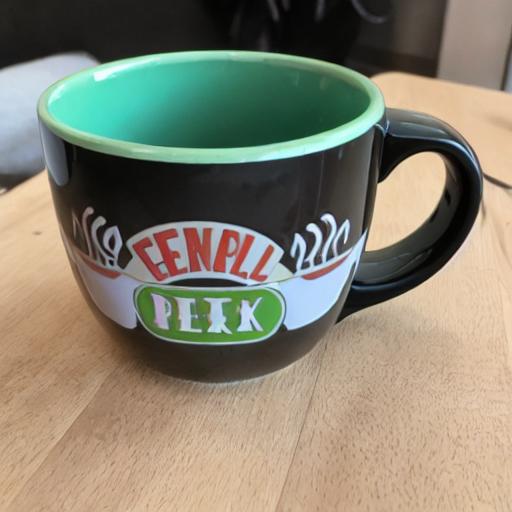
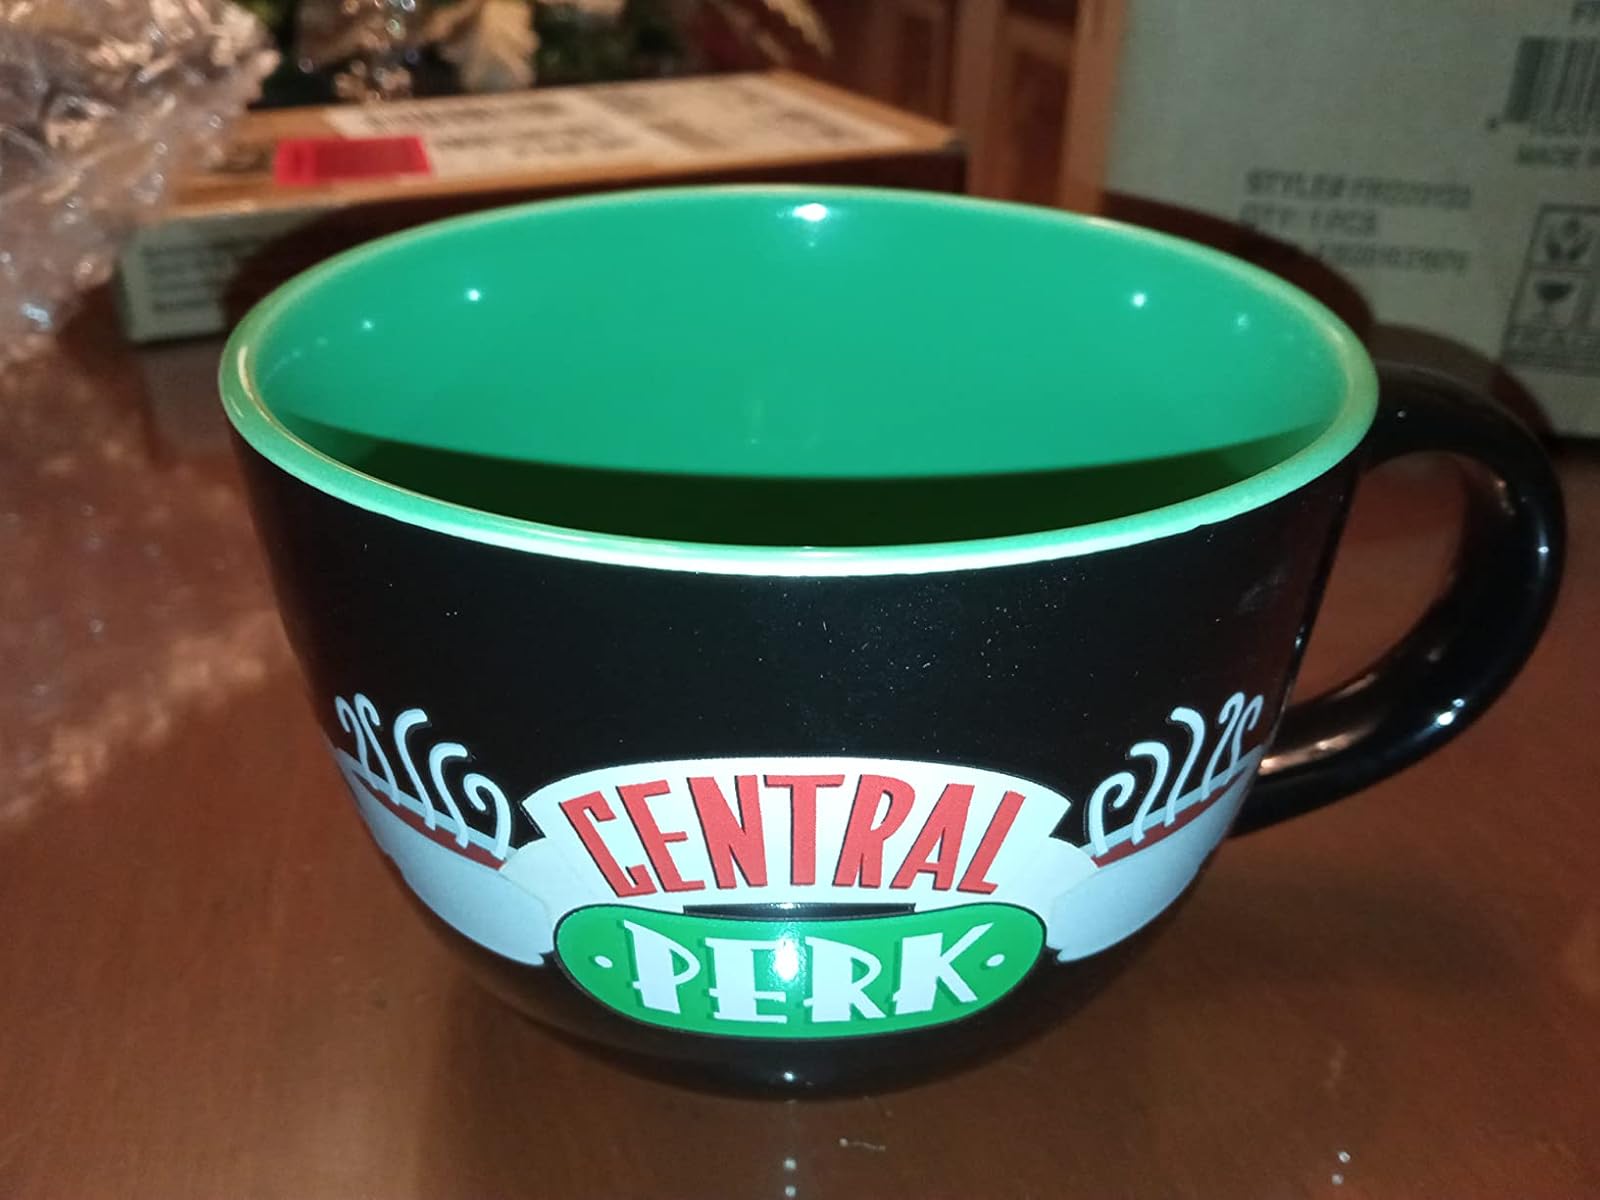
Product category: items_mug
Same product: no